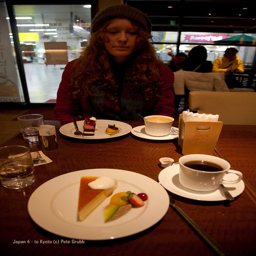
A woman at a table in a restaurant
A WOMAN IS SITTING AT A TABLE ENJOYING A SNACK
A woman sits at a table with a meal in front of her.
A woman is sitting on the other side of the table with the camera man.
a woman sitting in front of a table with dessert and cafe drinks